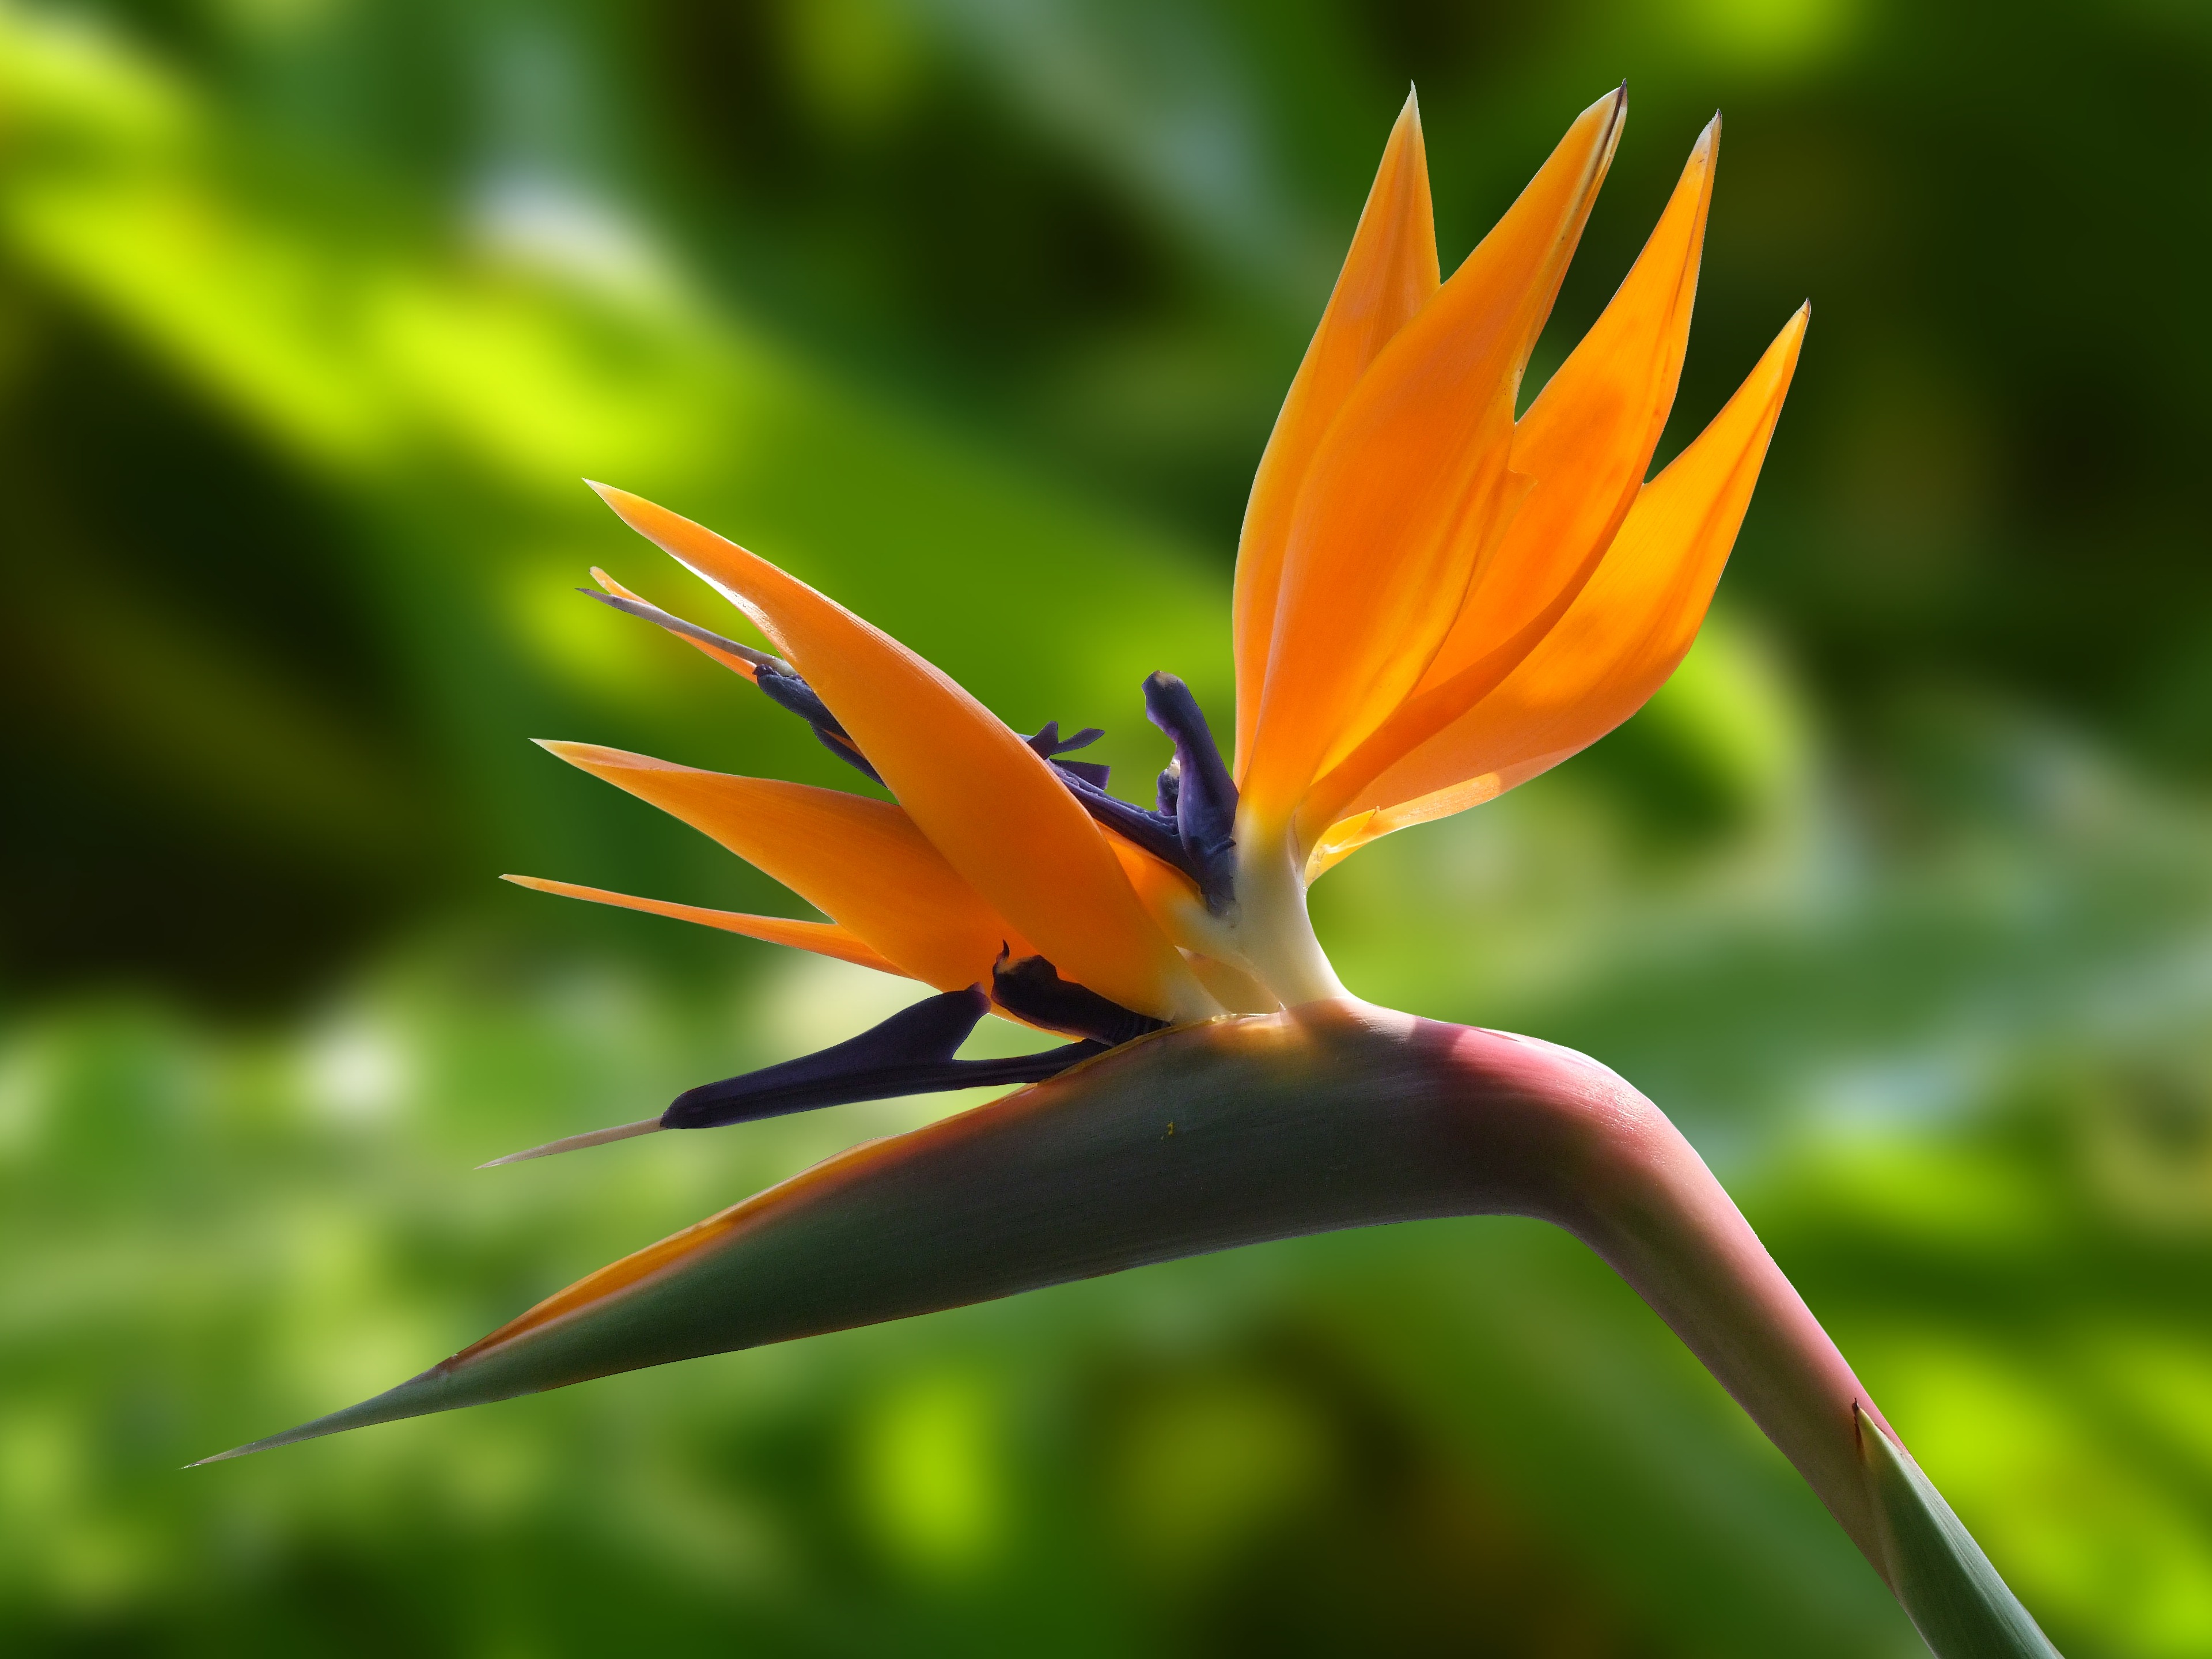
nature, grass, blossom, plant, photography, meadow, sunlight, leaf, flower, petal, bloom, green, macro, autumn, botany, yellow, flora, wildflower, close up, macro photography, strelitzia, bird of paradise flower, flowering plant, strelicia, plant stem, land plant